Goujian

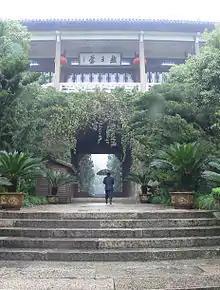
Goujian temple in Shaoxing

Goujian (r. 496–465 BC) was a king of the Yue state. He succeeded his father, Yunchang (允常), to the Yue throne.